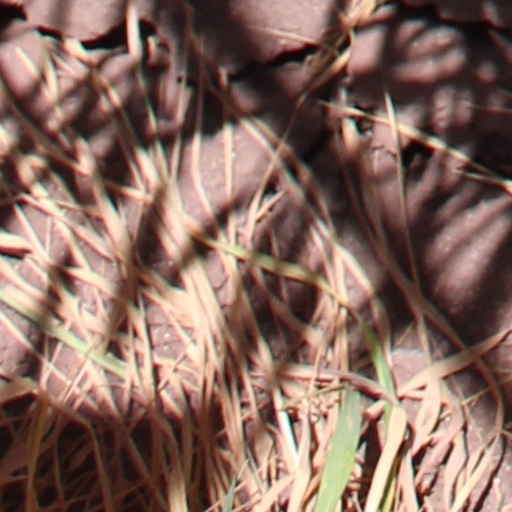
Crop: wheat